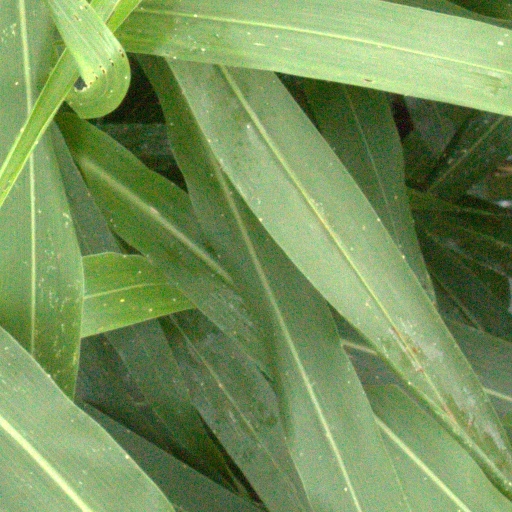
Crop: sorghum